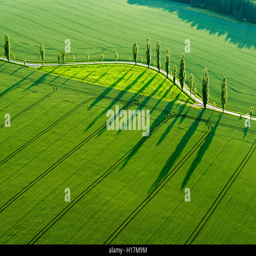
a row of trees is creating long shadows on a green field